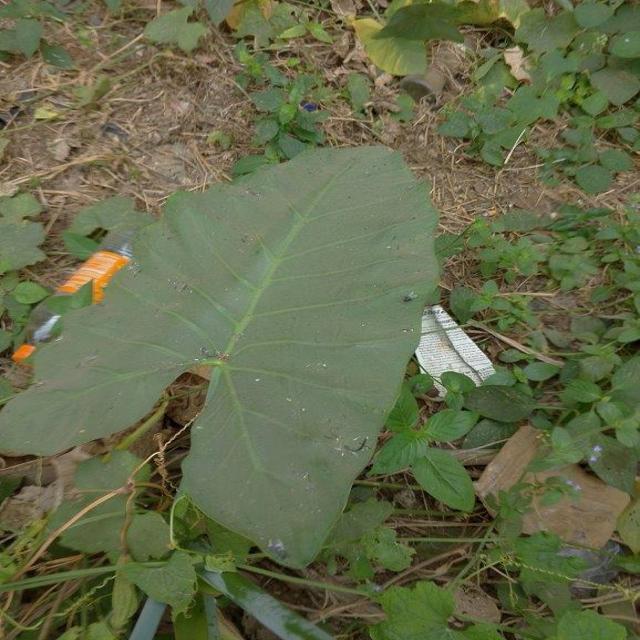
Label: Healthy